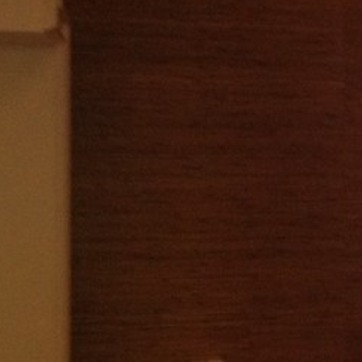
Material: wallpaper